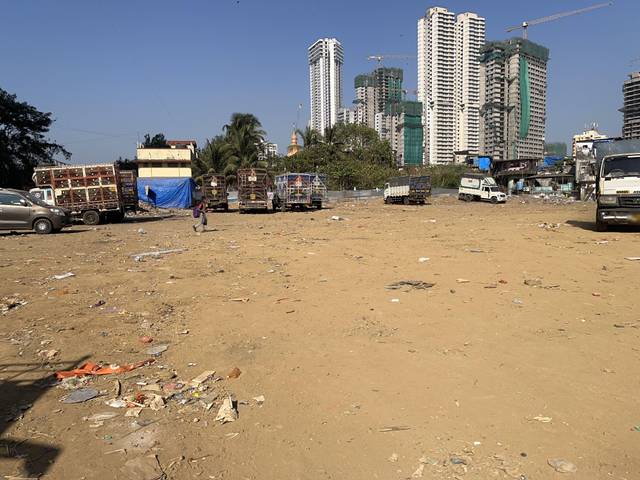
Region: India
Coordinates: 19.202, 72.83